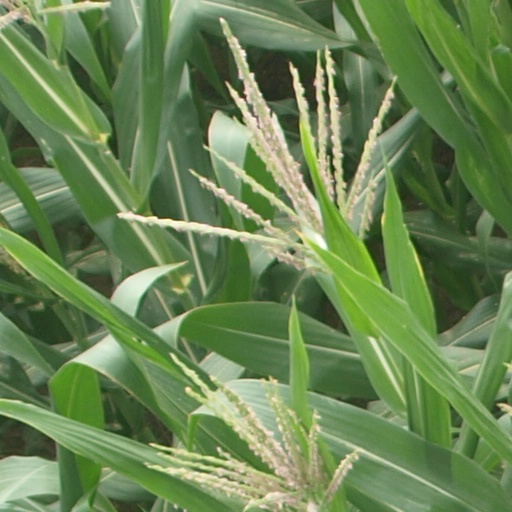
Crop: maize; corn